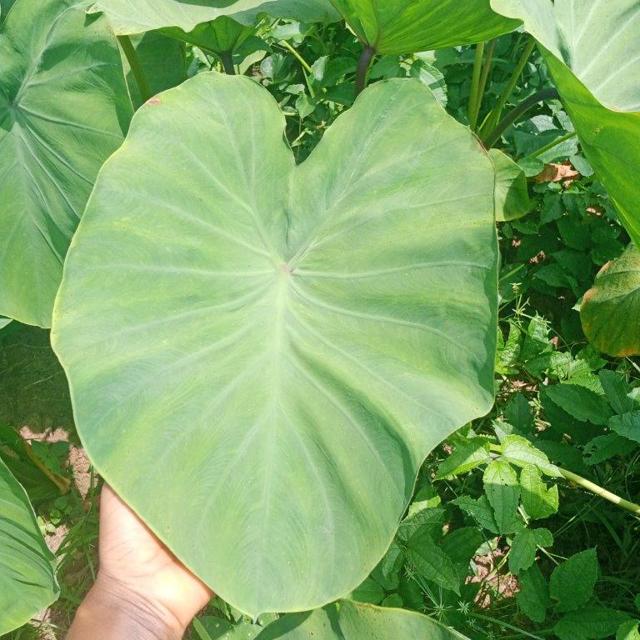
Label: Healthy